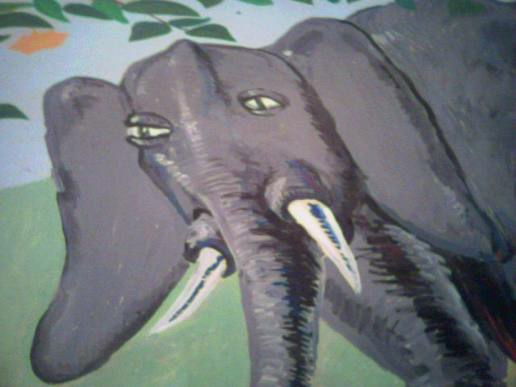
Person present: No